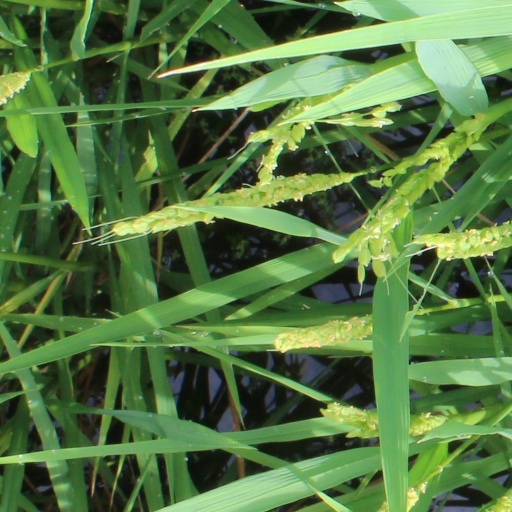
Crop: rice